Turners Falls Historic District

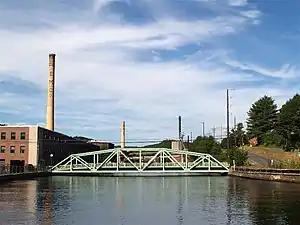
The power canal at Turners Falls

Turners Falls Historic District is a historic district encompassing much of the historic center of the village of Turners Falls in the town of Montague, Massachusetts. The village is a well-preserved example of an 1870s planned industrial community. It is roughly bounded by the Connecticut River, Power Canal, 9th and L Street. The district was listed on the National Register of Historic Places in 1982.